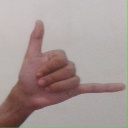
अक्षर: द